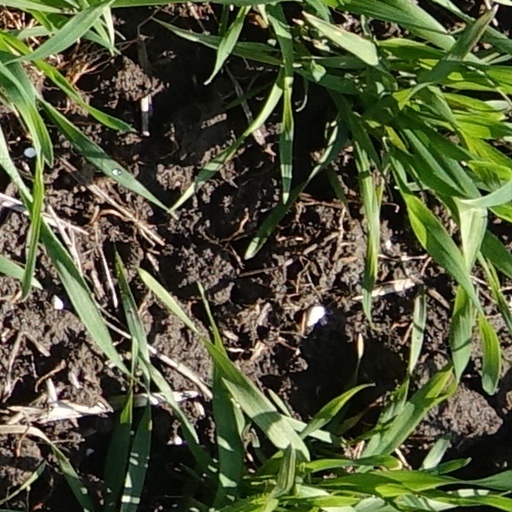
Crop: wheat